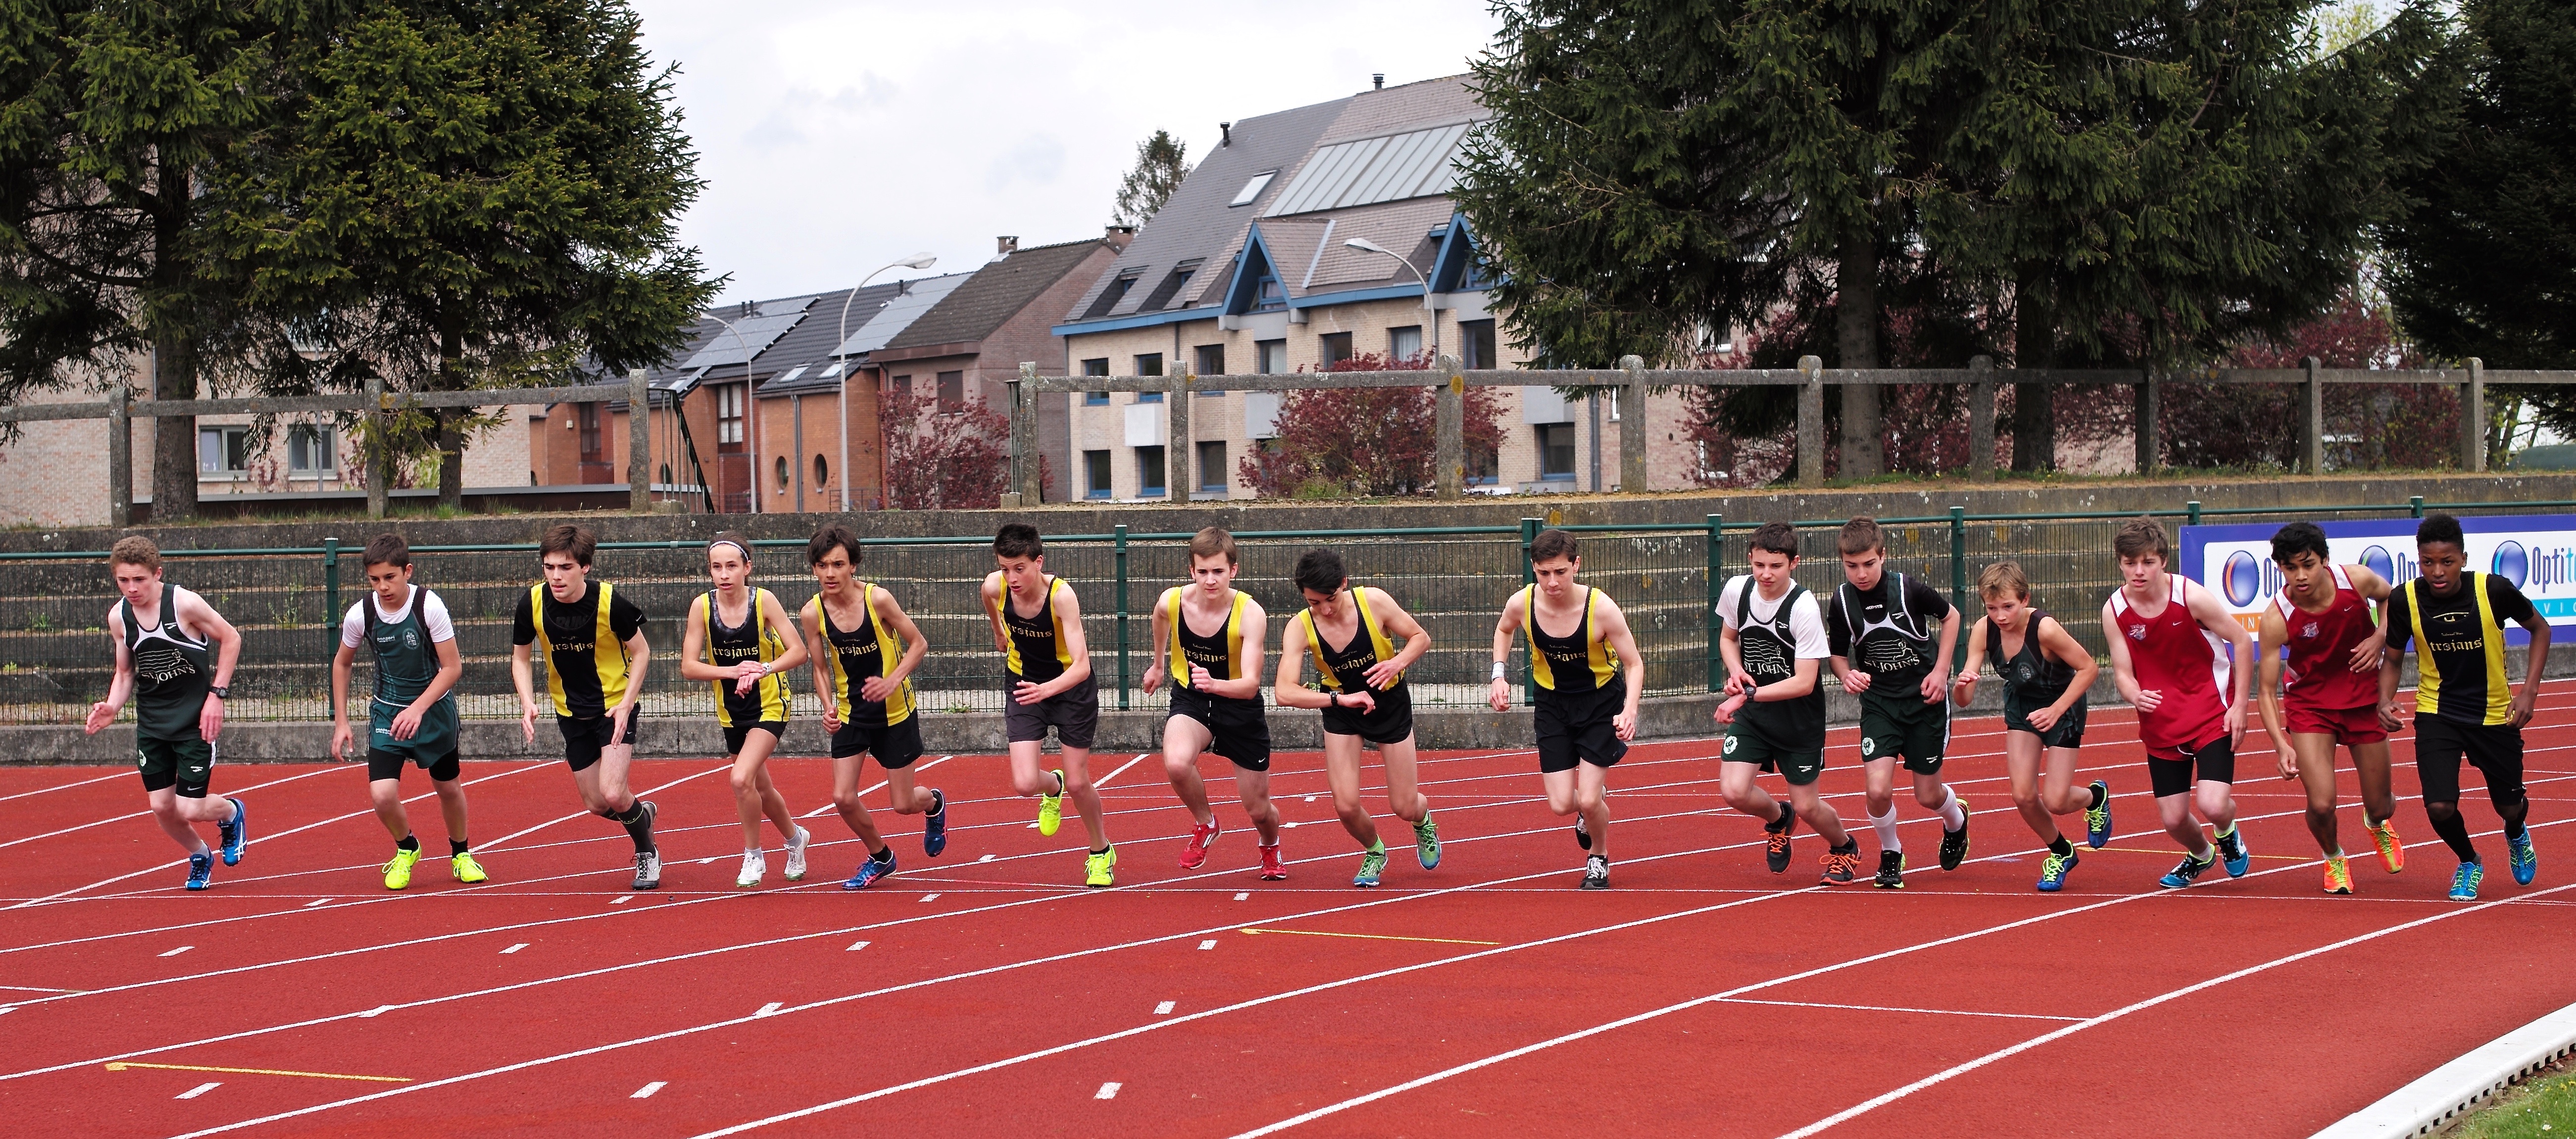
track, running, run, runner, ash, belgium, race, competition, holland, hague, netherlands, international, girls, m, american, sports, boys, 50, school, runners, endurance, junior, leica, 240, summilux, varsity, athletics, meet, waterloo, sprint, stjohns, physical exercise, human action, track and field athletics, middle distance running, 800 metres, 4 100 metres relay